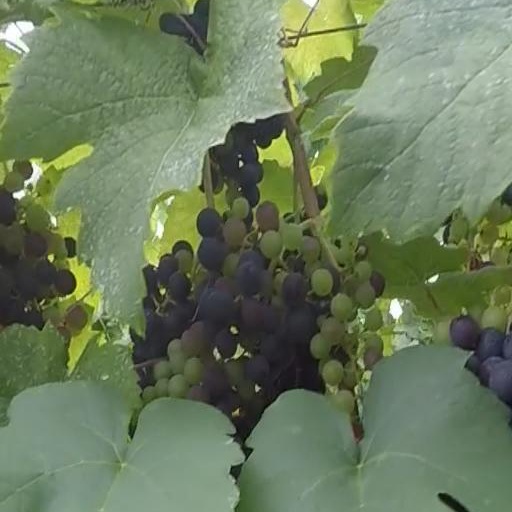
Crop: grape